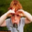
Label: boy